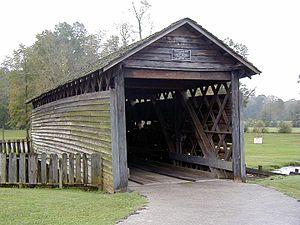
Le Registre national des lieux historiques est un registre regroupant bâtiments, sites, structures, quarties et objets du patrimoine des États-Unis d'Amérique. Il comprend automatiquement tous les sites du patrimoine naturel historique ainsi que tous les territoires historiques dépendant du National Park Service. Depuis sa création, en 1966, plus de 90 000 entrées y ont été ajoutées.